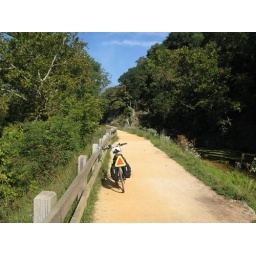
Nothing beats a bike trail over busy roads